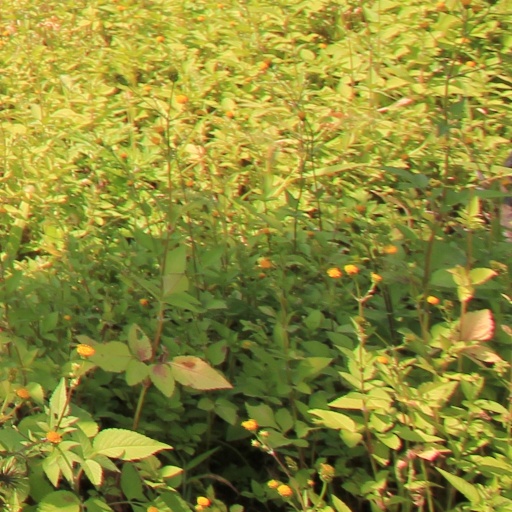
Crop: grape